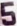
Number: 5